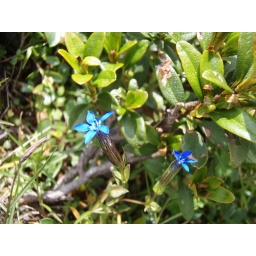
mountain flora around the Furka pass